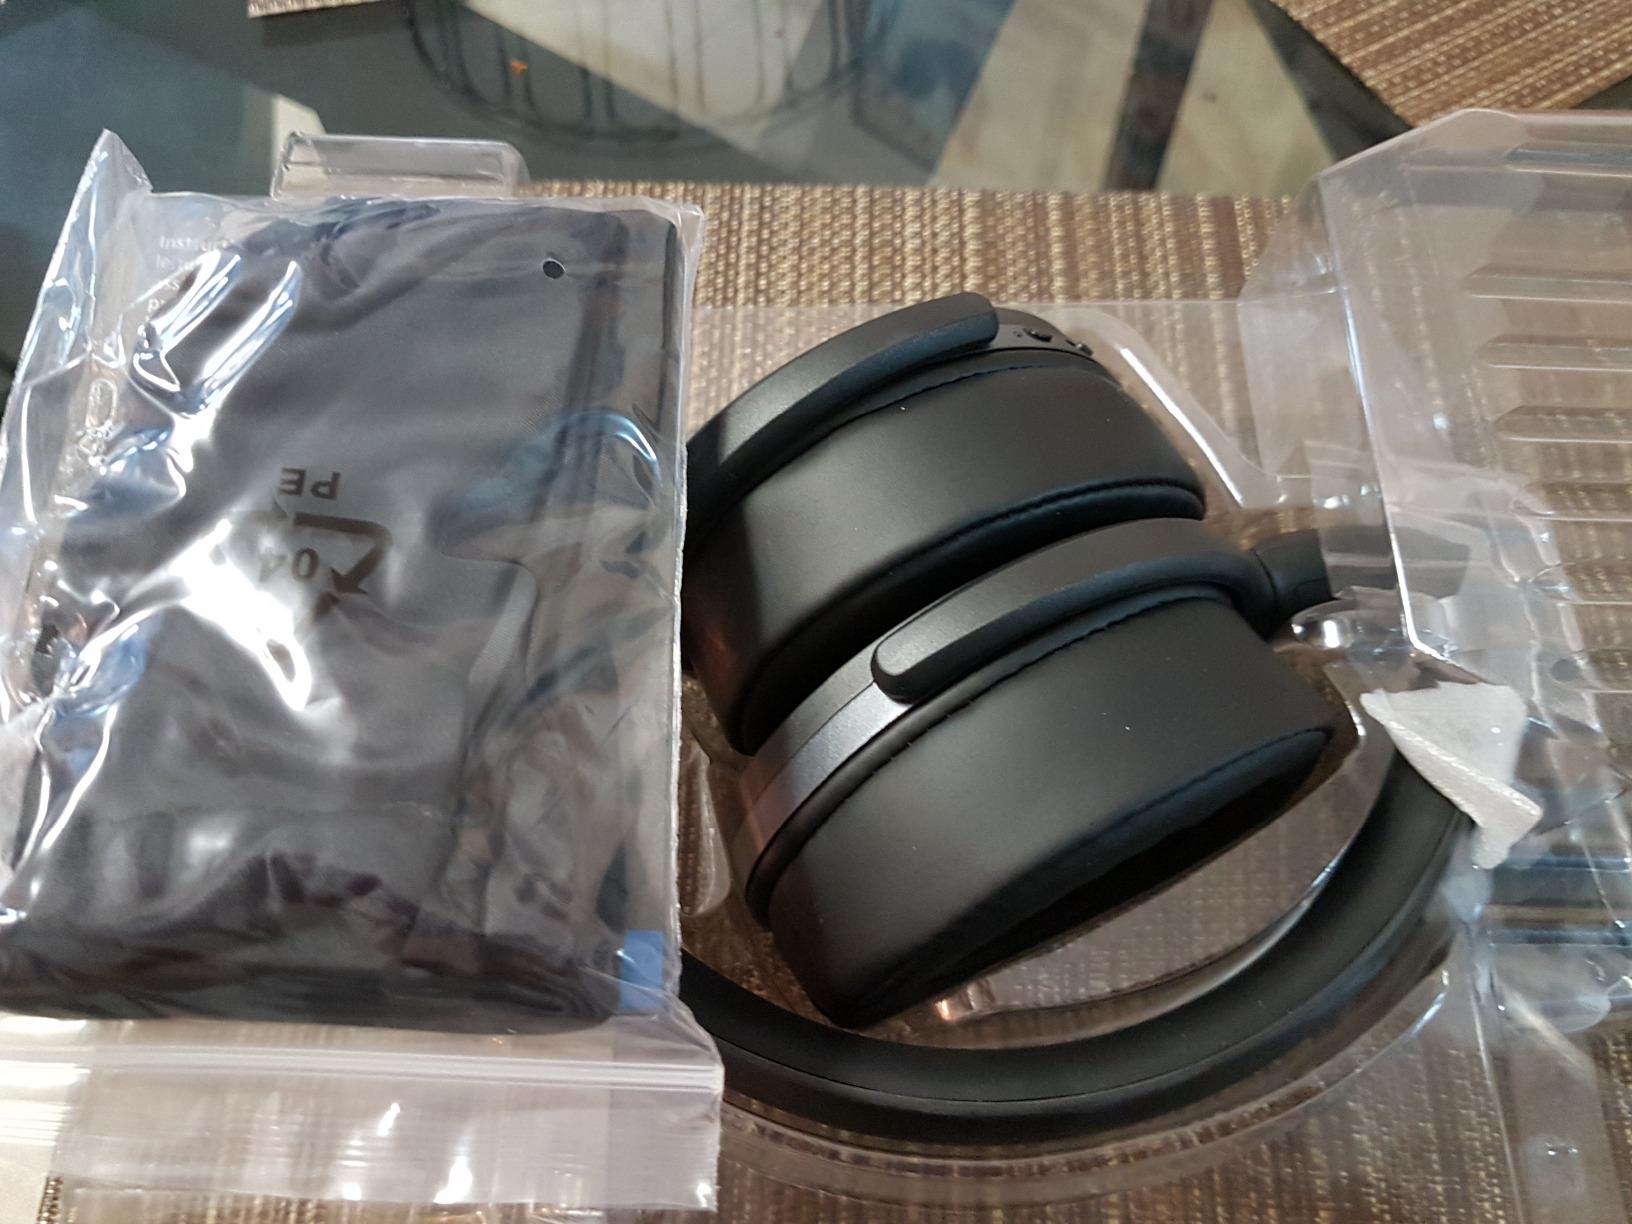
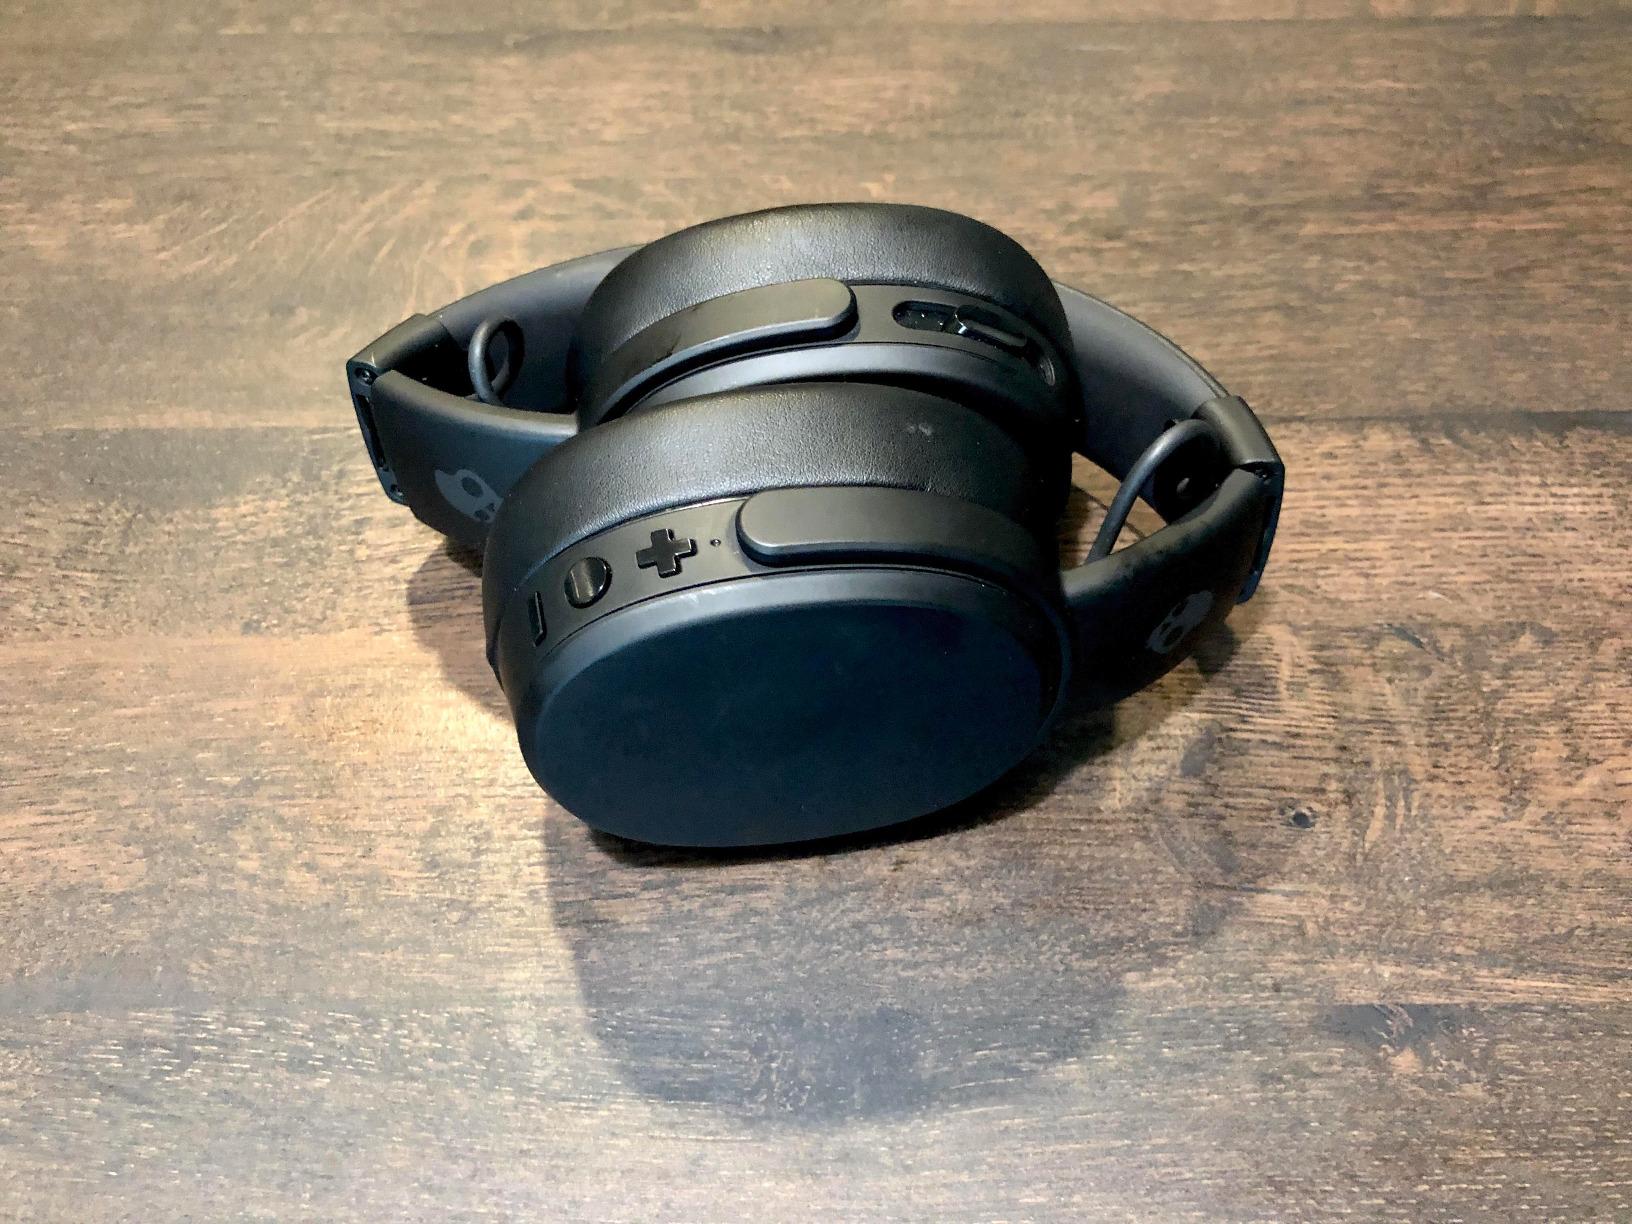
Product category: headphones
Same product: no